Felix Rexhausen

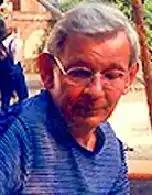
Rexhausen 1984.

Felix Rexhausen (31 December 1932 – 6 February 1992) was a German journalist, editor and author. As a journalist, he wrote for "Kölner Stadt-Anzeiger", "Westdeutscher Rundfunk", and the magazines "Die Zeit" and "Der Spiegel".